Pearl Consort

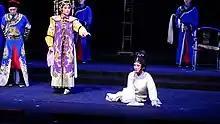
Consort Zhen's final moments as dramatized in this Cantonese opera.

Because many historical texts belonging to the Qing Court are missing or censored, the exact circumstances of Consort Zhen's death are unclear.